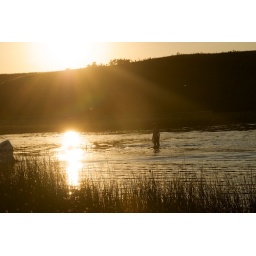
A kid playing with his dog in the water at dusk.